History of the Jews in Alsace

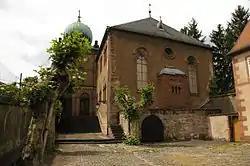
Ingwiller's now abandoned synagogue was built in 1822 over the ruins of a medieval castle, and enlarged in 1891.

A presentation of the Alsatian Jews' history and culture through collections of artifacts and architectural elements can be found in the "Musée Judéo-Alsacien" of Bouxwiller, Bas-Rhin, in the "Musée du bain rituel juif" (Mikvah museum) of Bischheim, in the "Musée alsacien" and the "Musée historique" of Strasbourg, in the "Musée historique" of Haguenau, in the "Musée d'Arts et Traditions Populaires" of Marmoutier, in the "Musée du vieux Soultz" of Soultz-Haut-Rhin, in the "Musée du pays de la Zorn" of Hochfelden, in the "Musée de l'image populaire" of Pfaffenhoffen and in the "Musée Bartholdi" of Colmar.